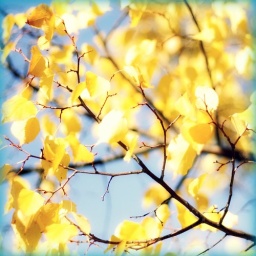
The sky has been so blue all day - this was after church walking around downtown Ann Arbor.